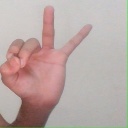
अक्षर: ण